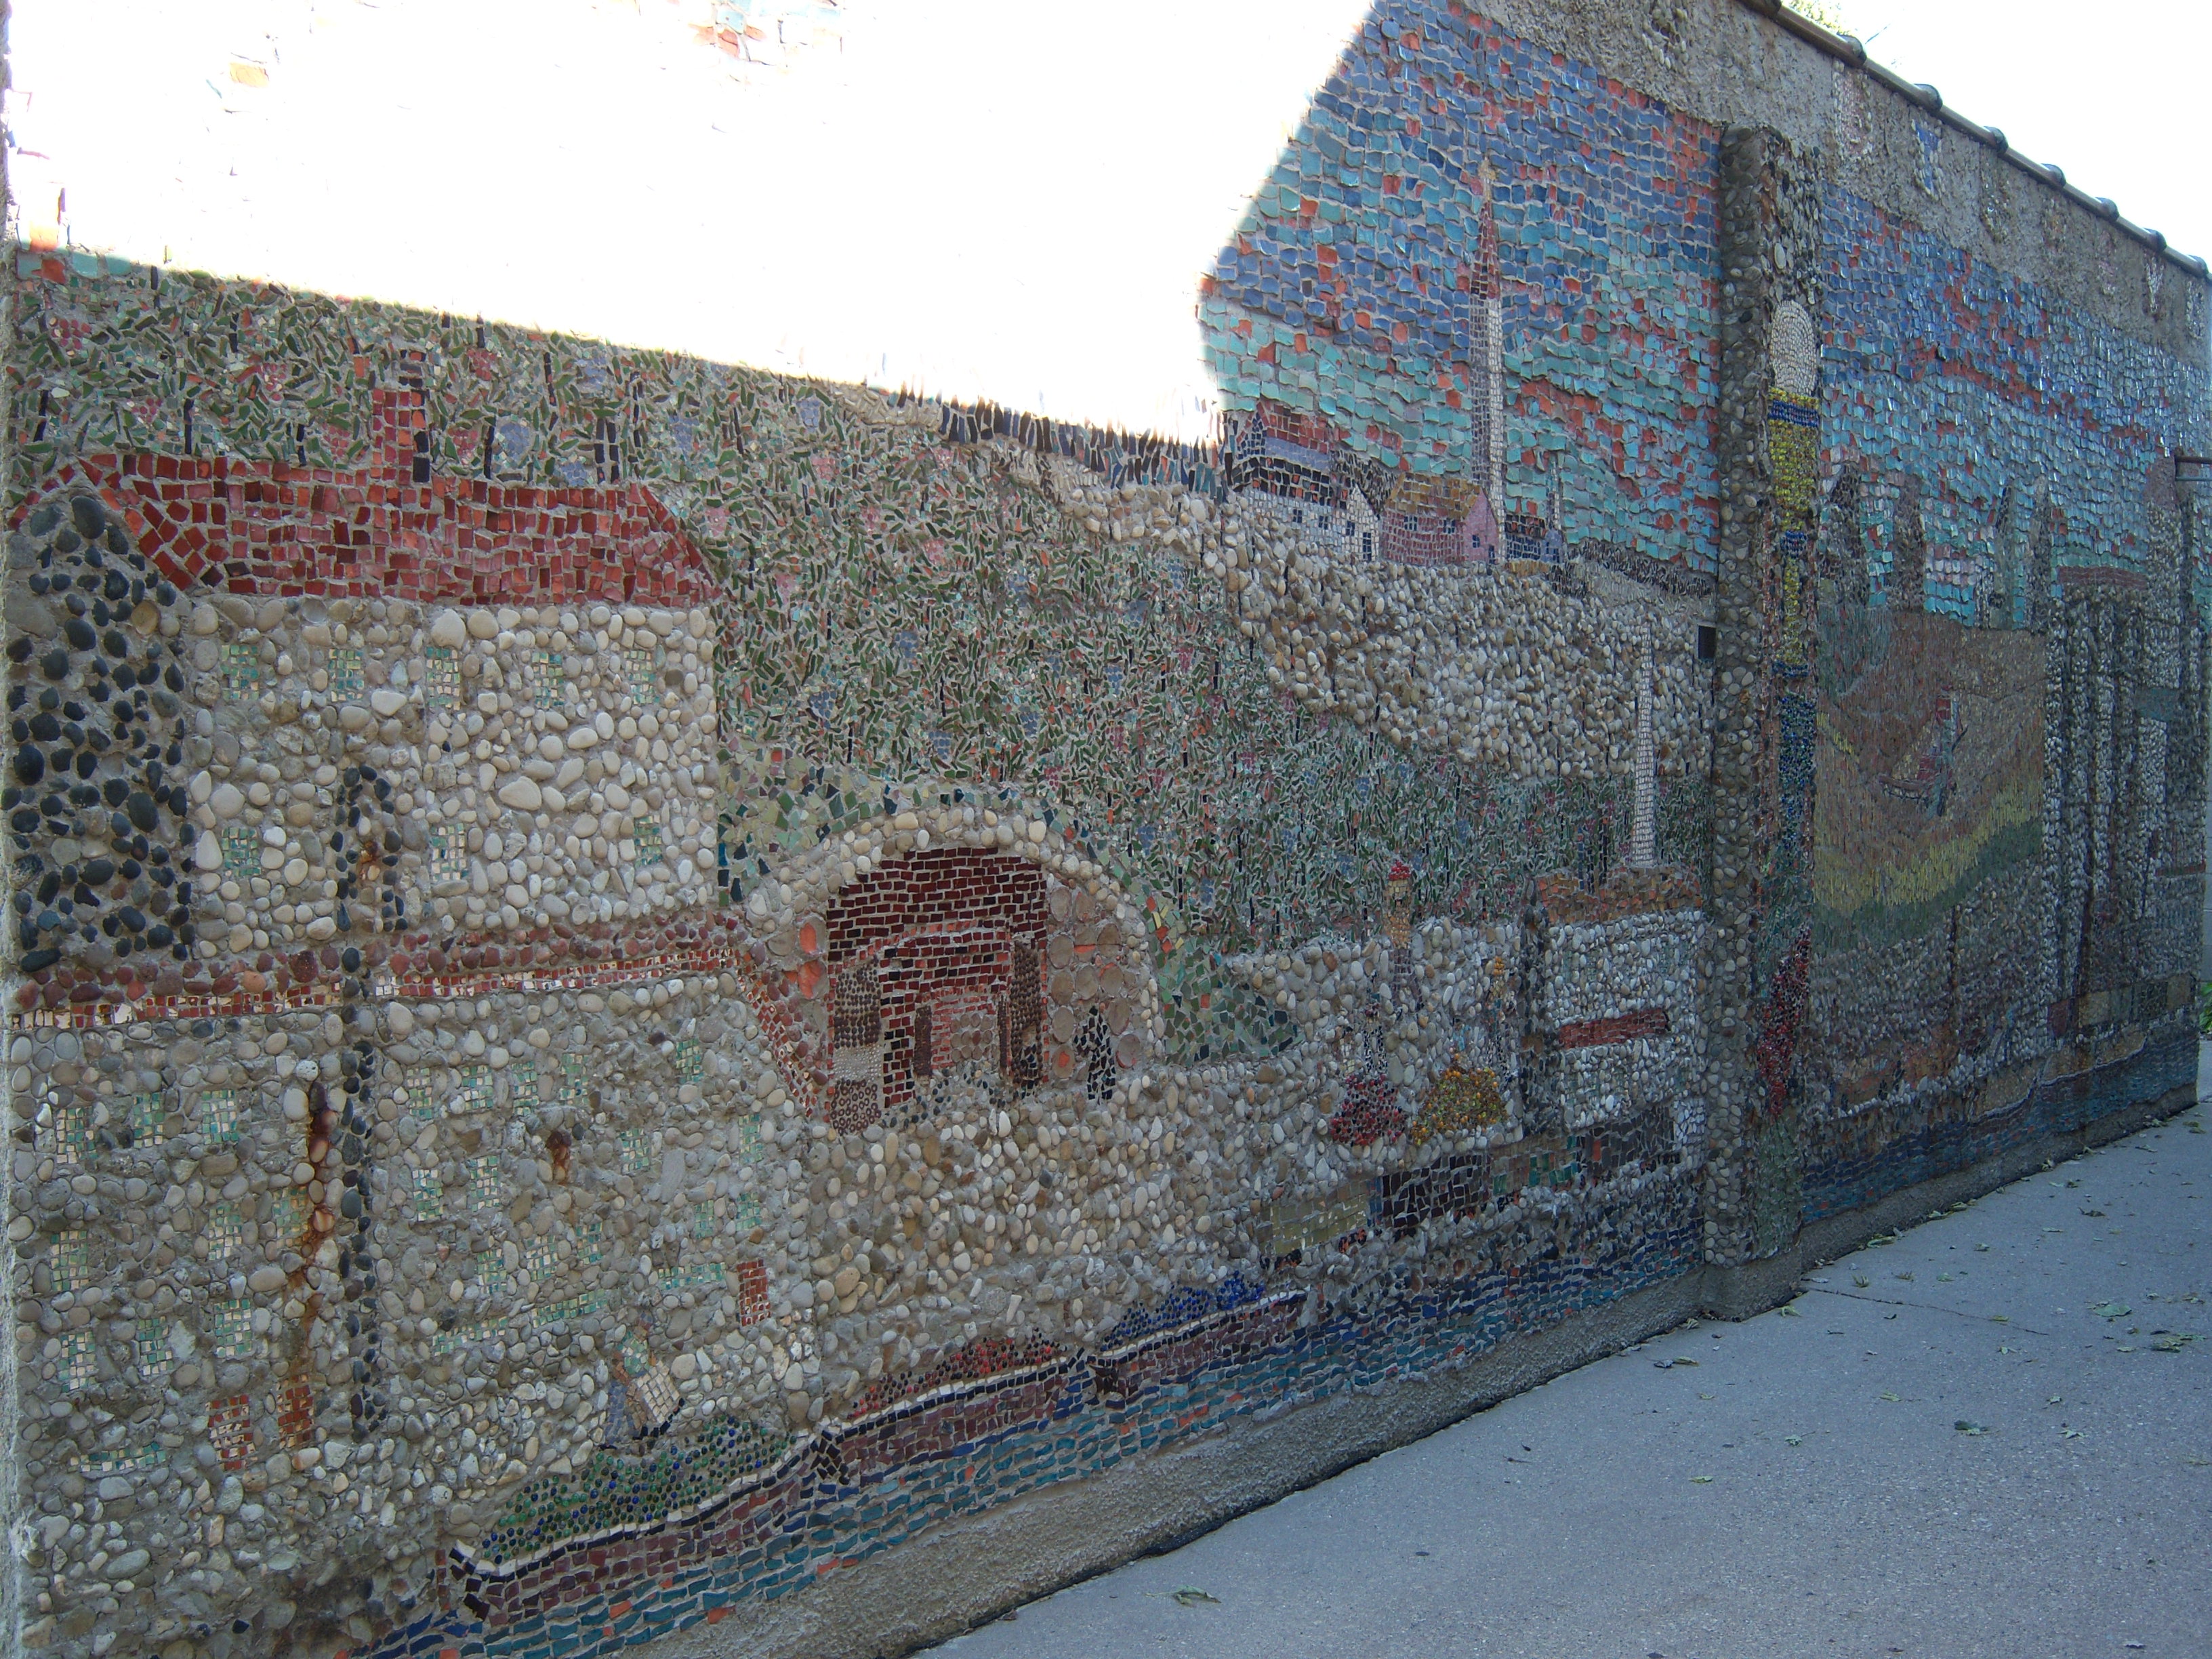
wall, facade, art, mural, wisconsin, kenoshacounty, kenosha